Murole Canal

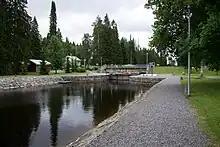
The Murole Canal

The Murole Canal is a transportation canal that connects the lake Palovesi with the lake Vankavesi in Ruovesi, Finland. The canal was built in 1852–1854.